Alexander Hochberg

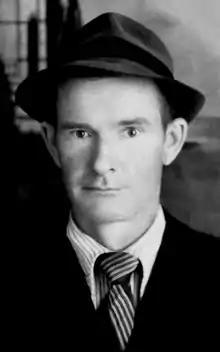
Aleksander von Hochberg in 1937

Alexander, Count von Hochberg-Fürstenstein, Prince von Pless or Aleksander Pszczyński (1 February 1905 – 22 February 1984) was a German aristocrat and Polish military officer (2nd Lieutenant) who served in the Secret Intelligence Service. He was a personal security guard for Prime Minister of Poland General Władysław Sikorski, and was awarded the Monte Cassino Commemorative Cross and Cross of Merit with Swords for his service in the Polish Army. In 1984, he briefly served as the head of the Hochberg von Pless princely family.